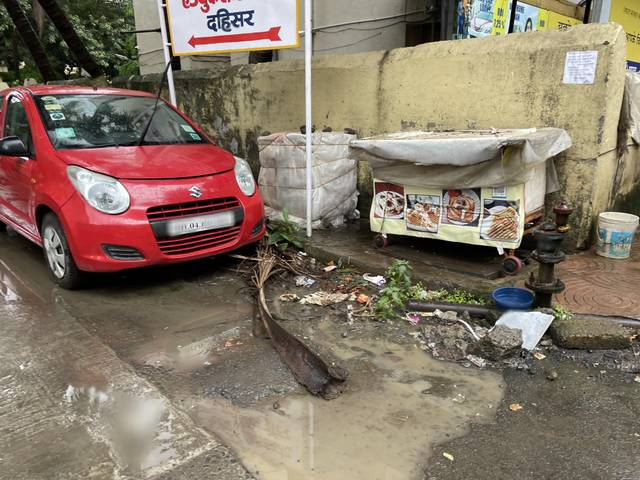
Region: India
Coordinates: 19.253, 72.86